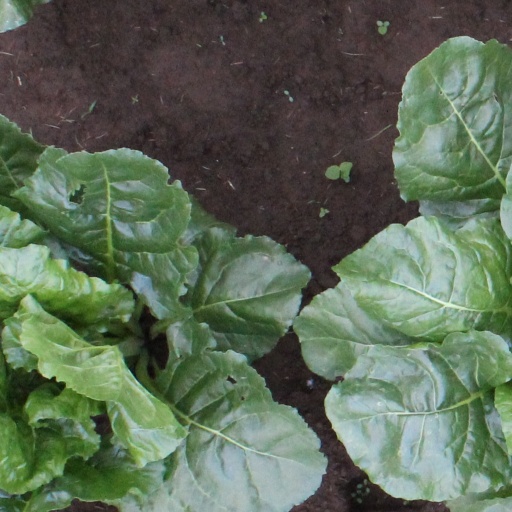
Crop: sugar beet